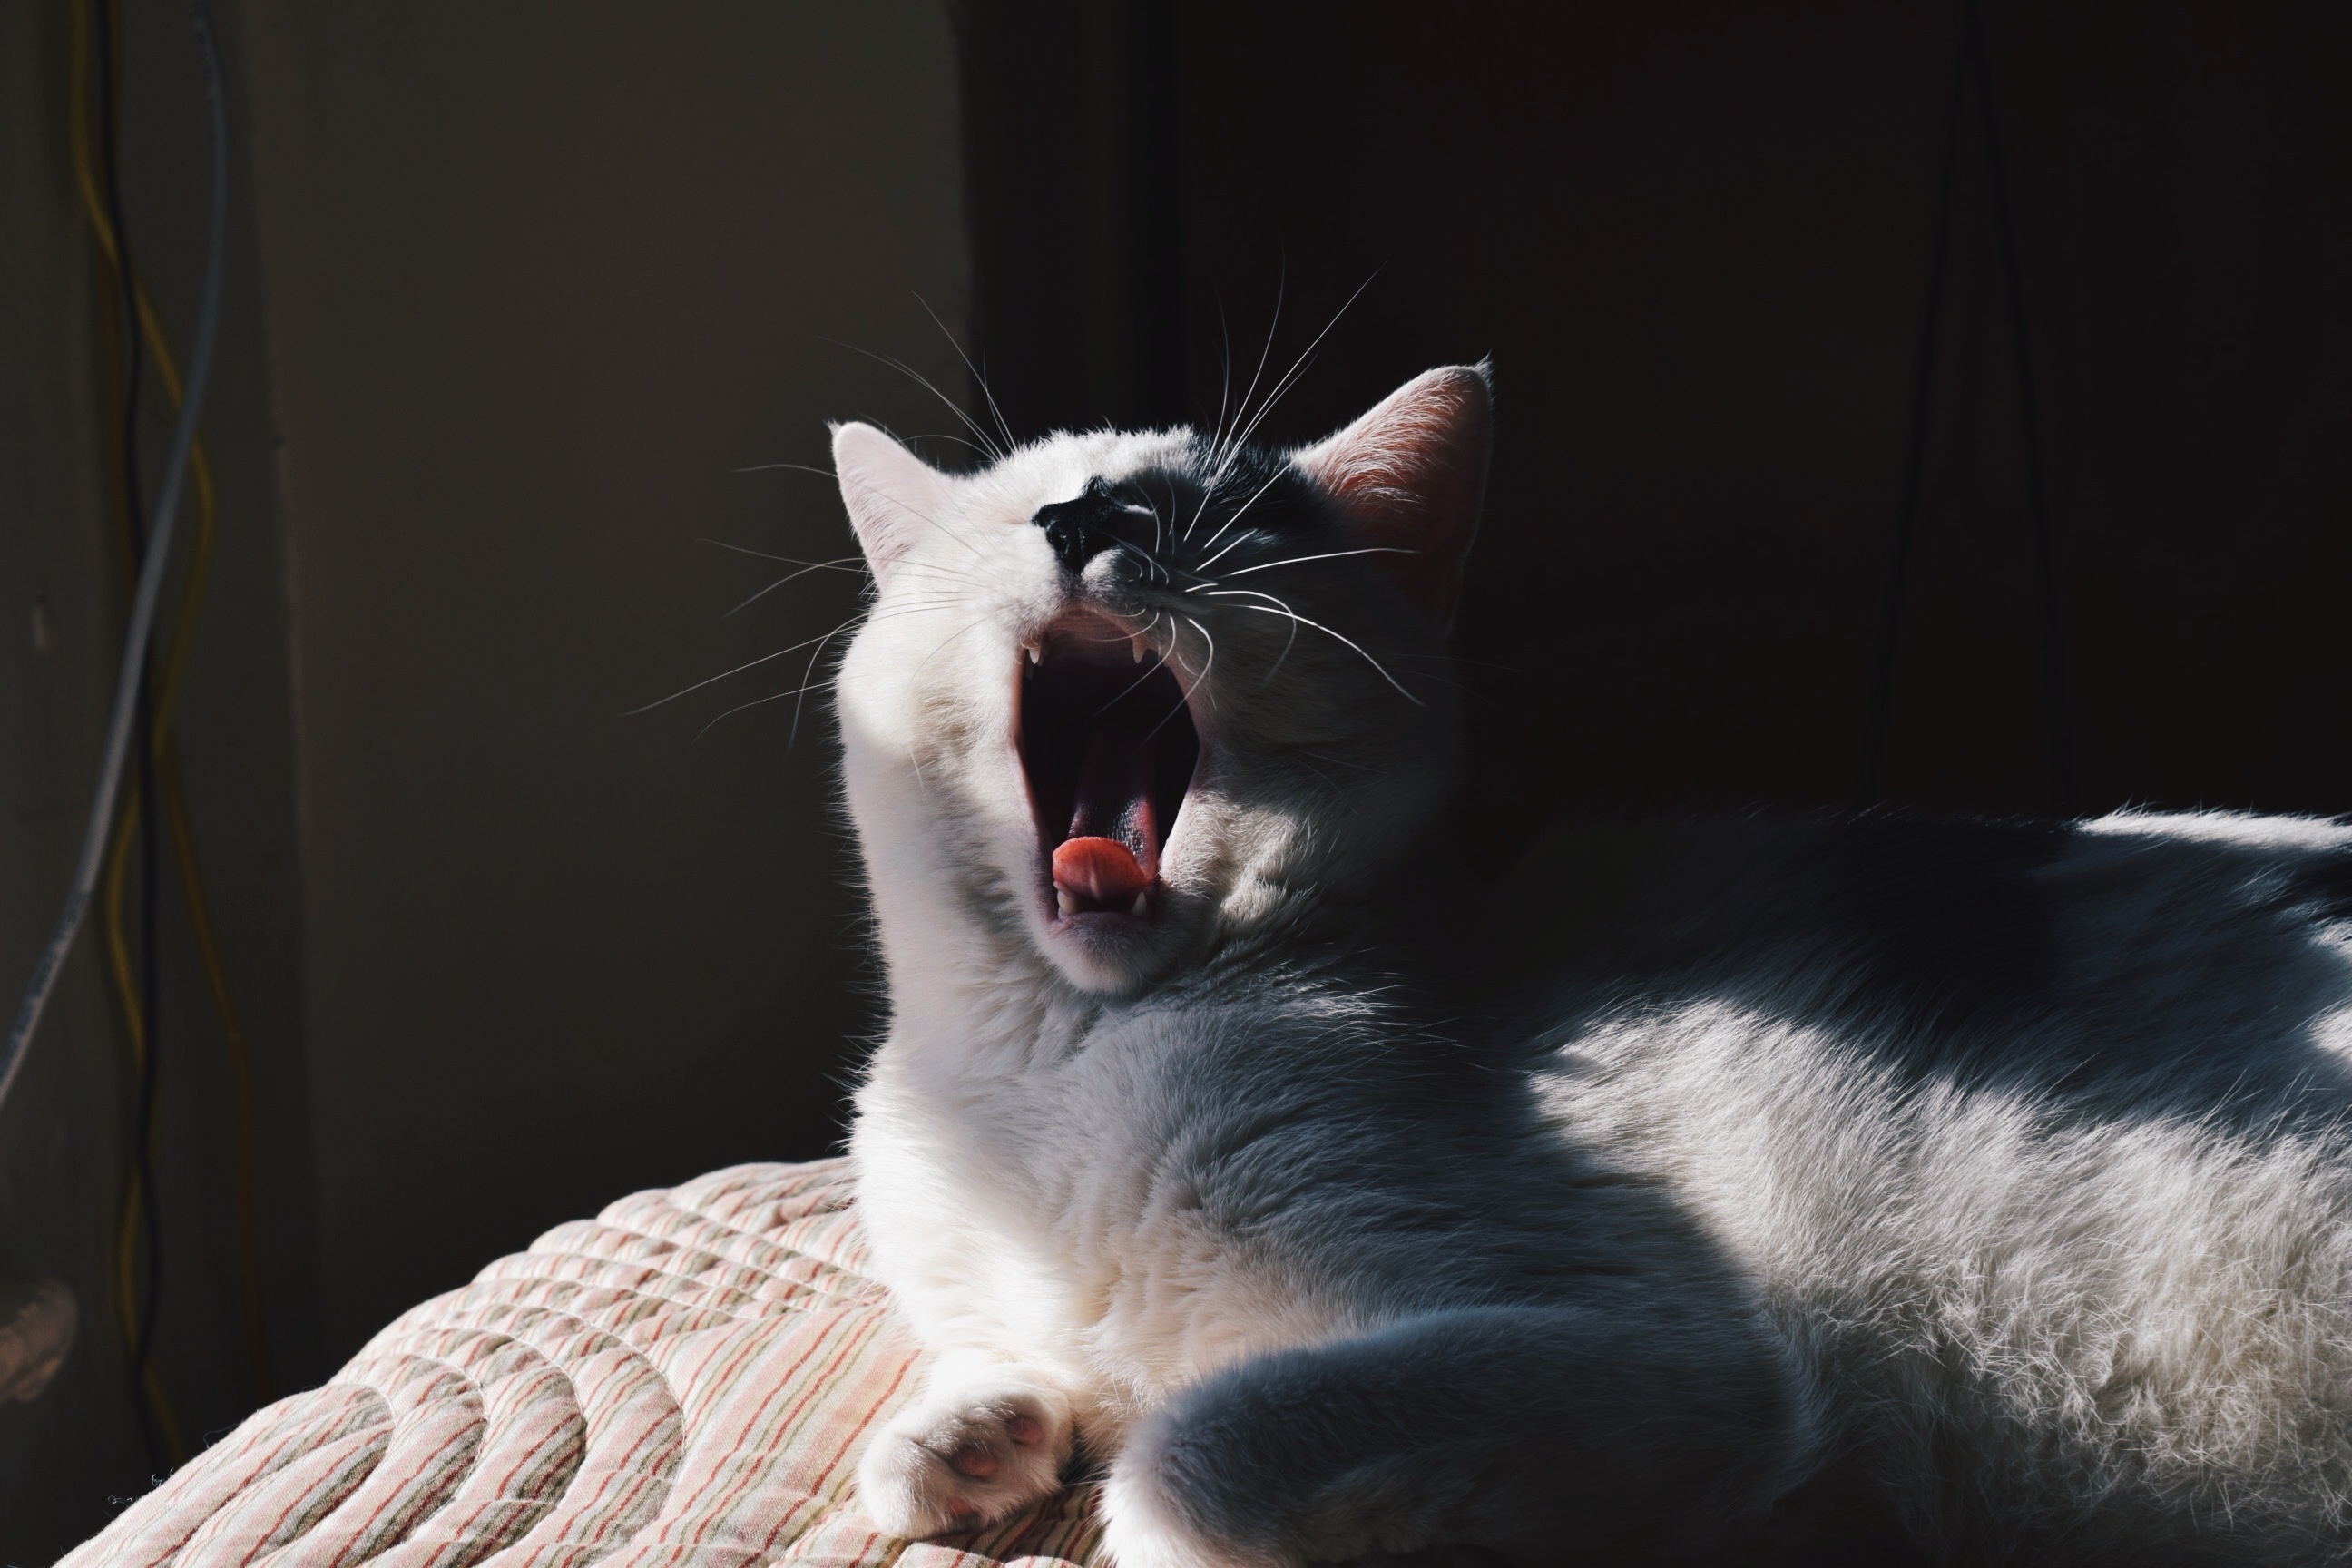
sun, kitten, cat, shadow, feline, mammal, gray, rest, black, mouth, yawn, nose, whiskers, hybrid, vertebrate, small to medium sized cats, cat like mammal